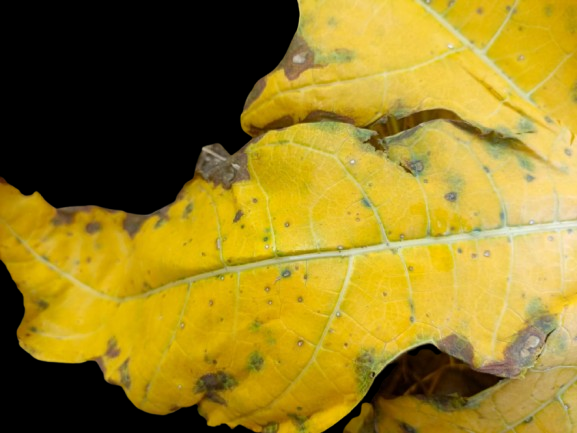
Crop: Papaya
Label: Yellow_Necrotic_Spots_Holes